Chapel Hill High School (North Carolina)

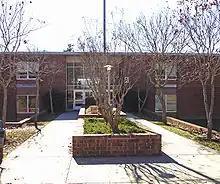
Old entrance of the school

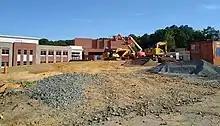
CHHS under renovation in summer 2020

In June 2018, construction began for a major ($70 million) renovation of Chapel Hill High, including the construction of new buildings. Construction was completed in August 2021.